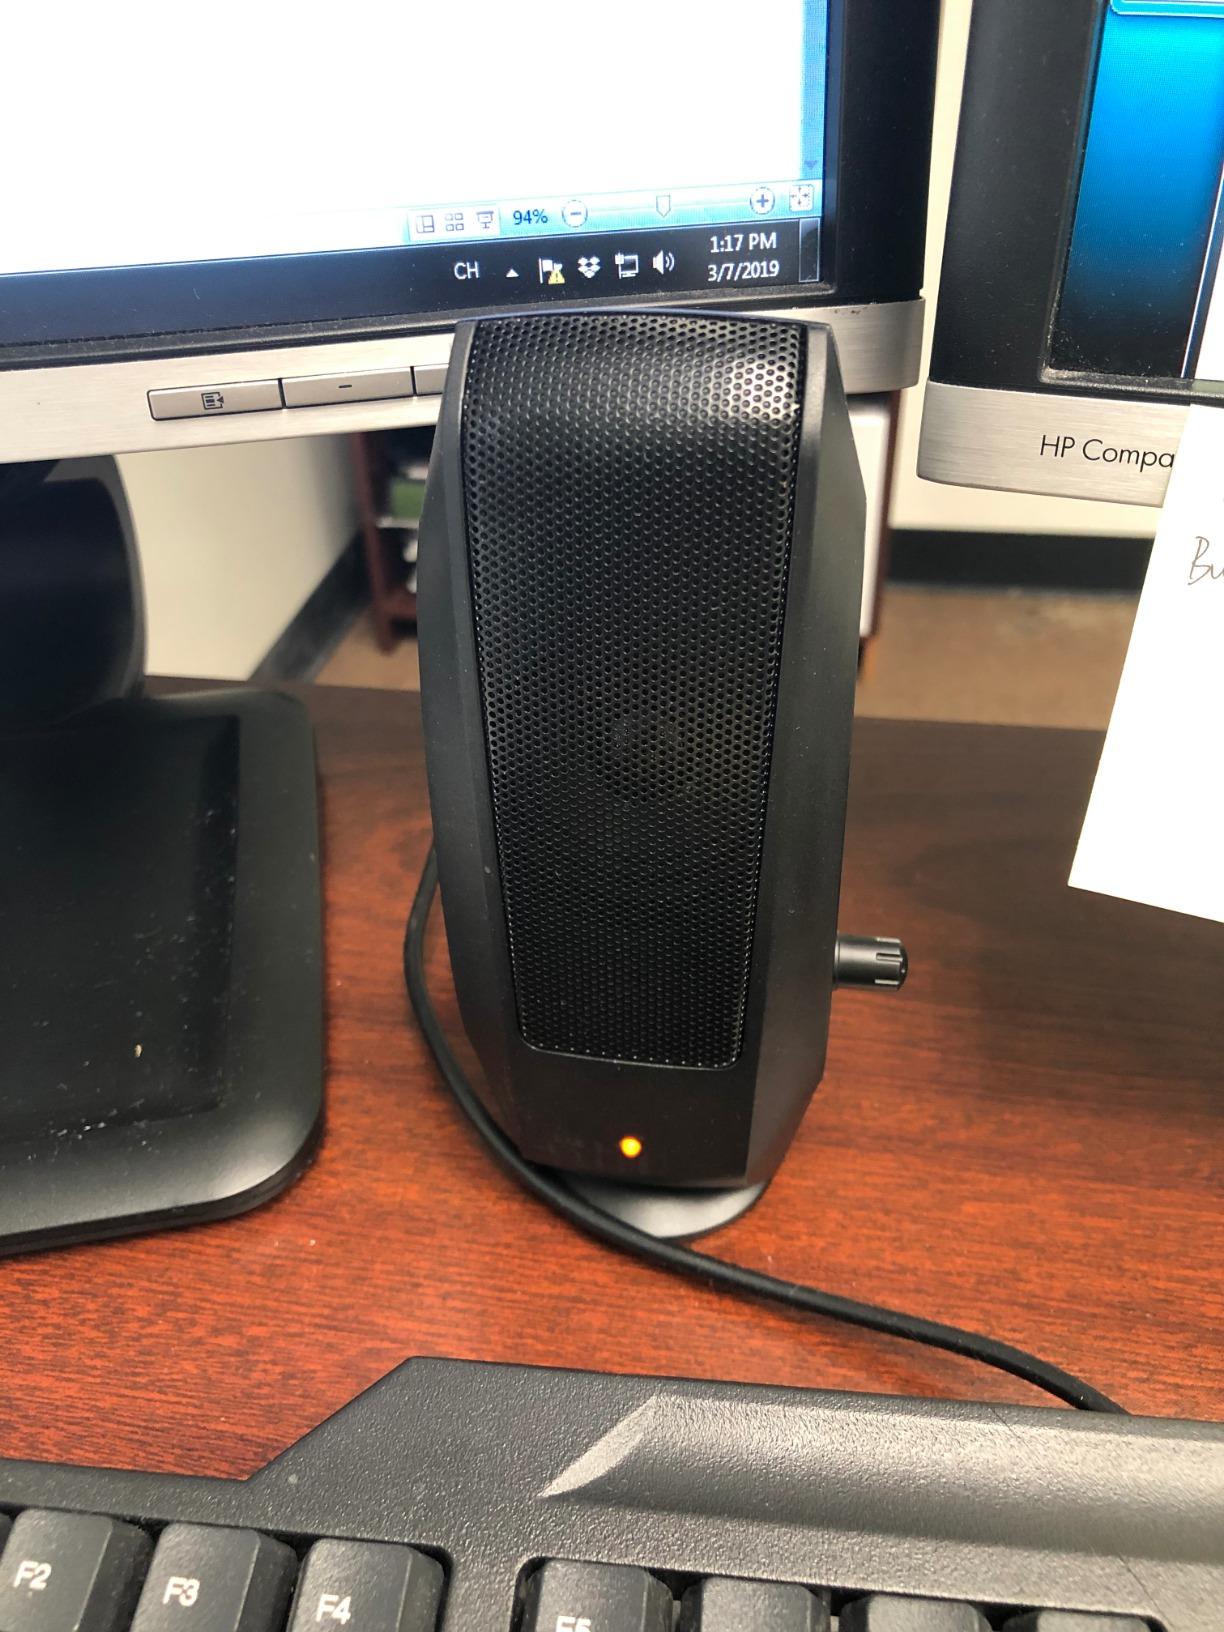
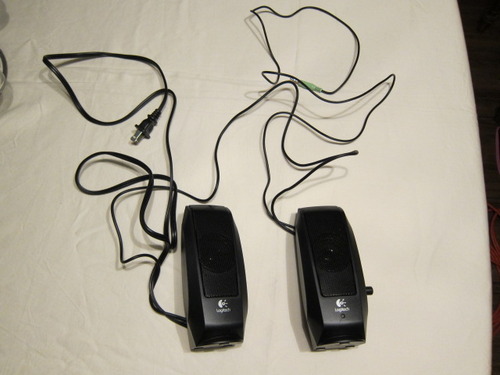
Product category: speaker
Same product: yes